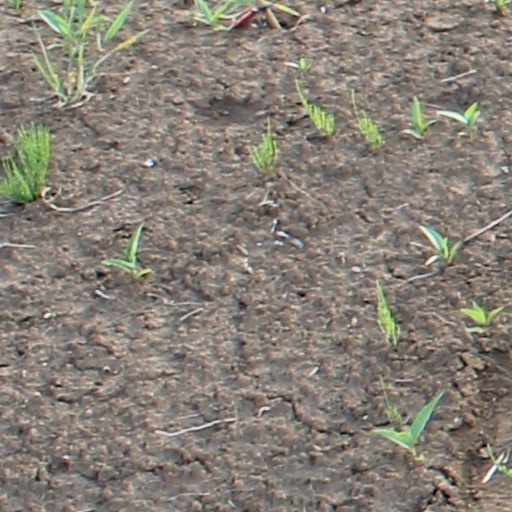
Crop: wheat